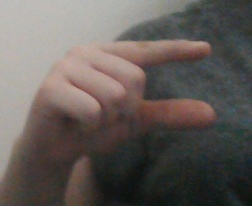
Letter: dal